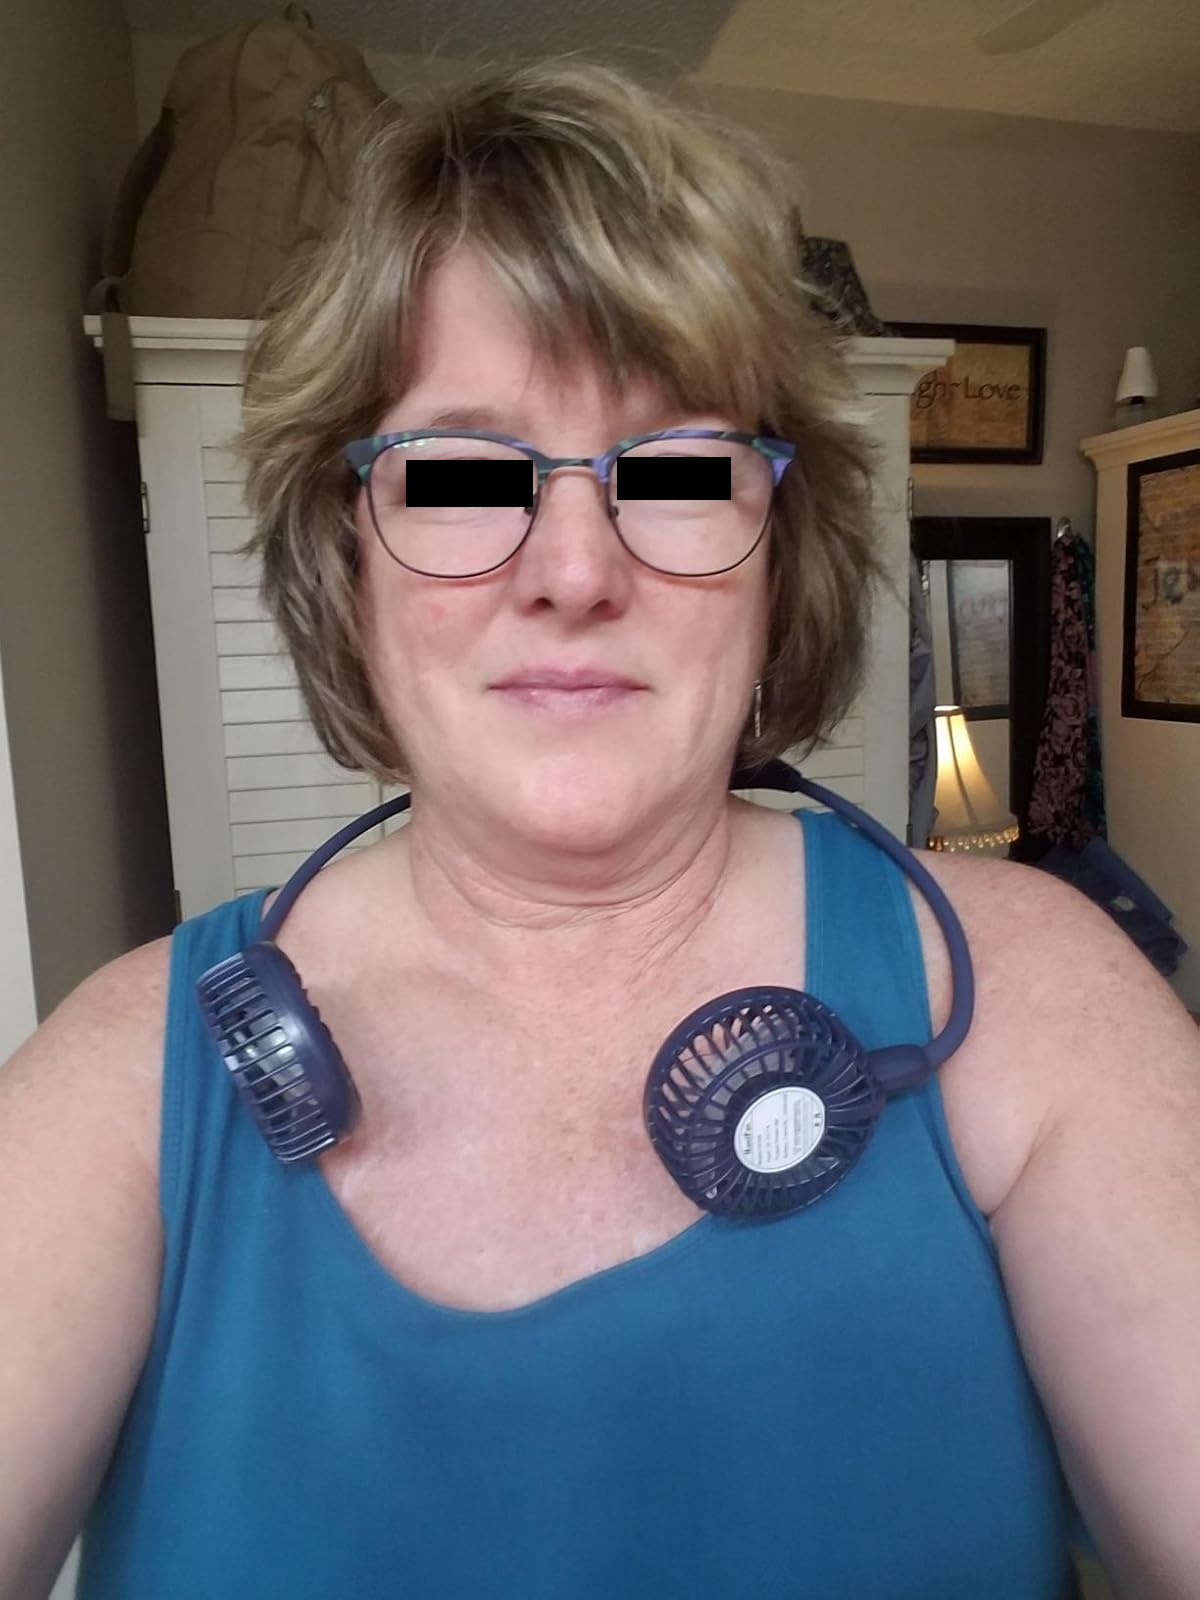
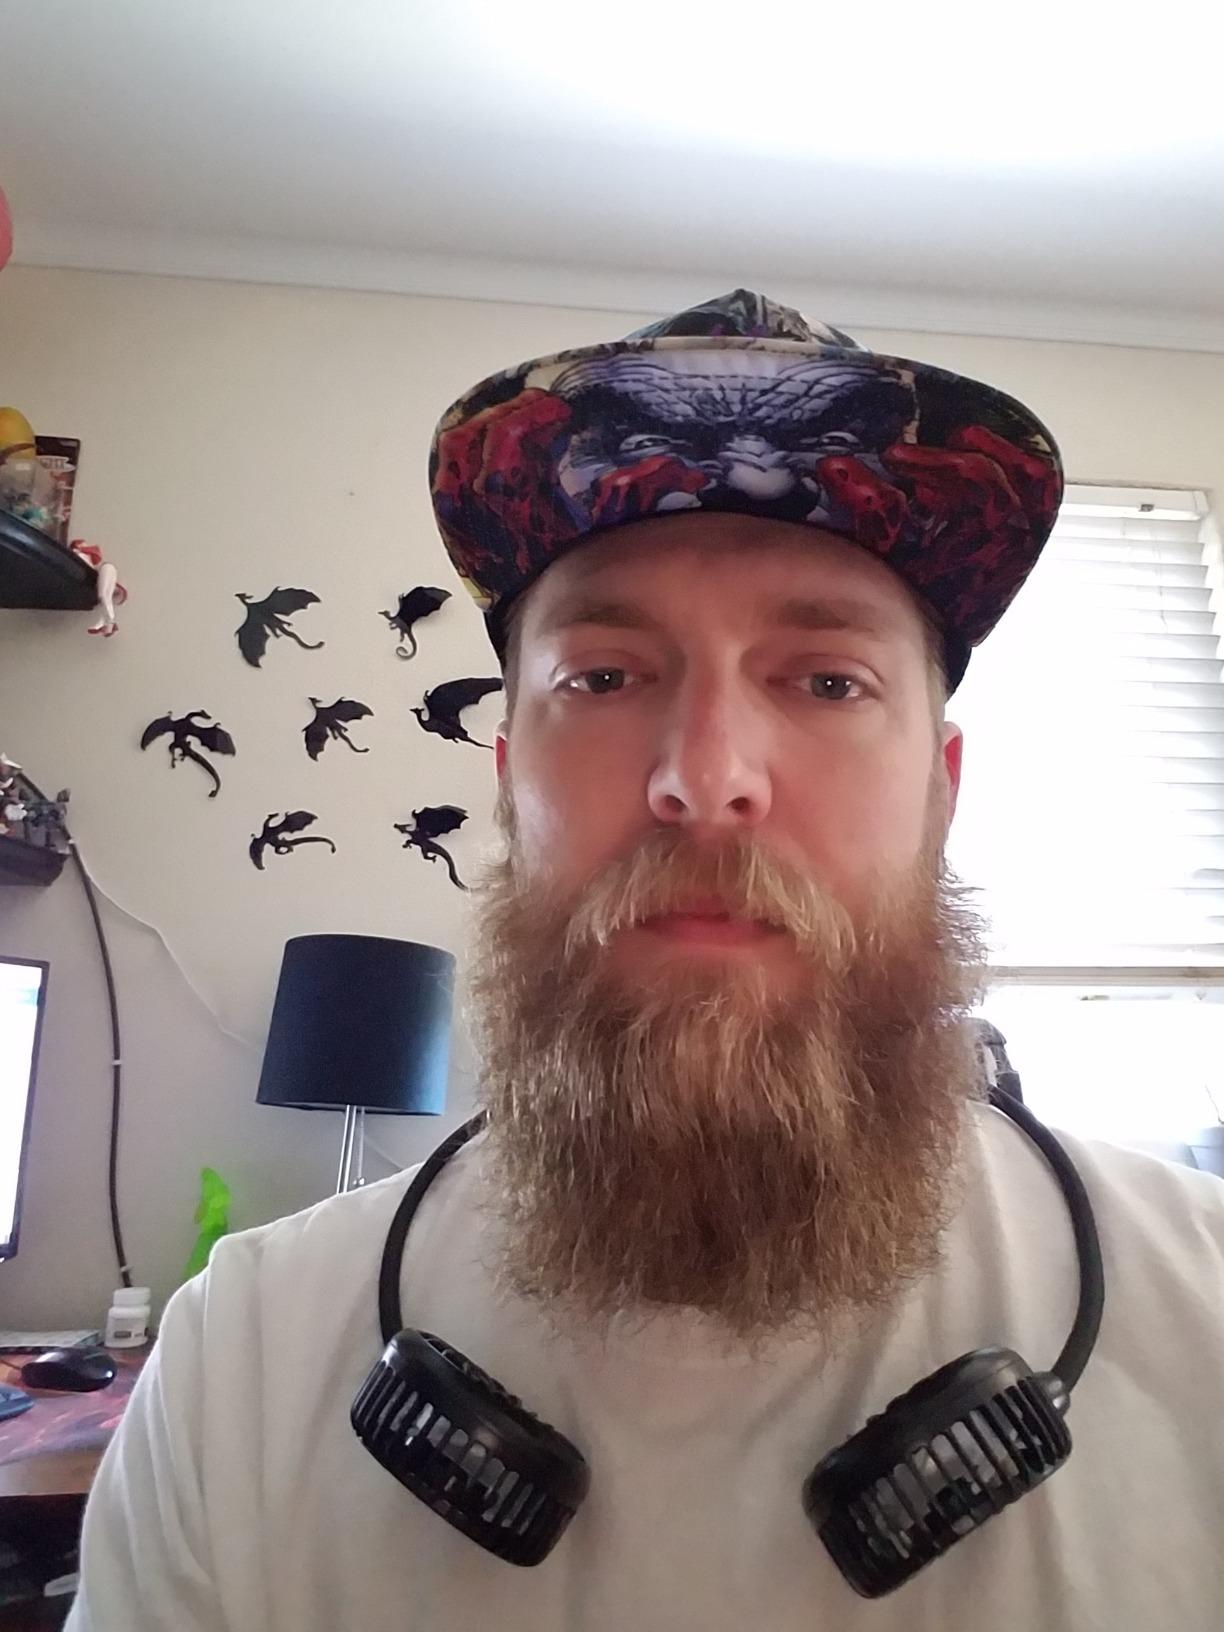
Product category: fan
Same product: no